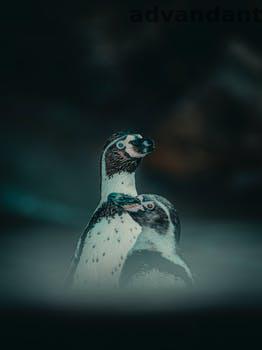
Label: Watermark